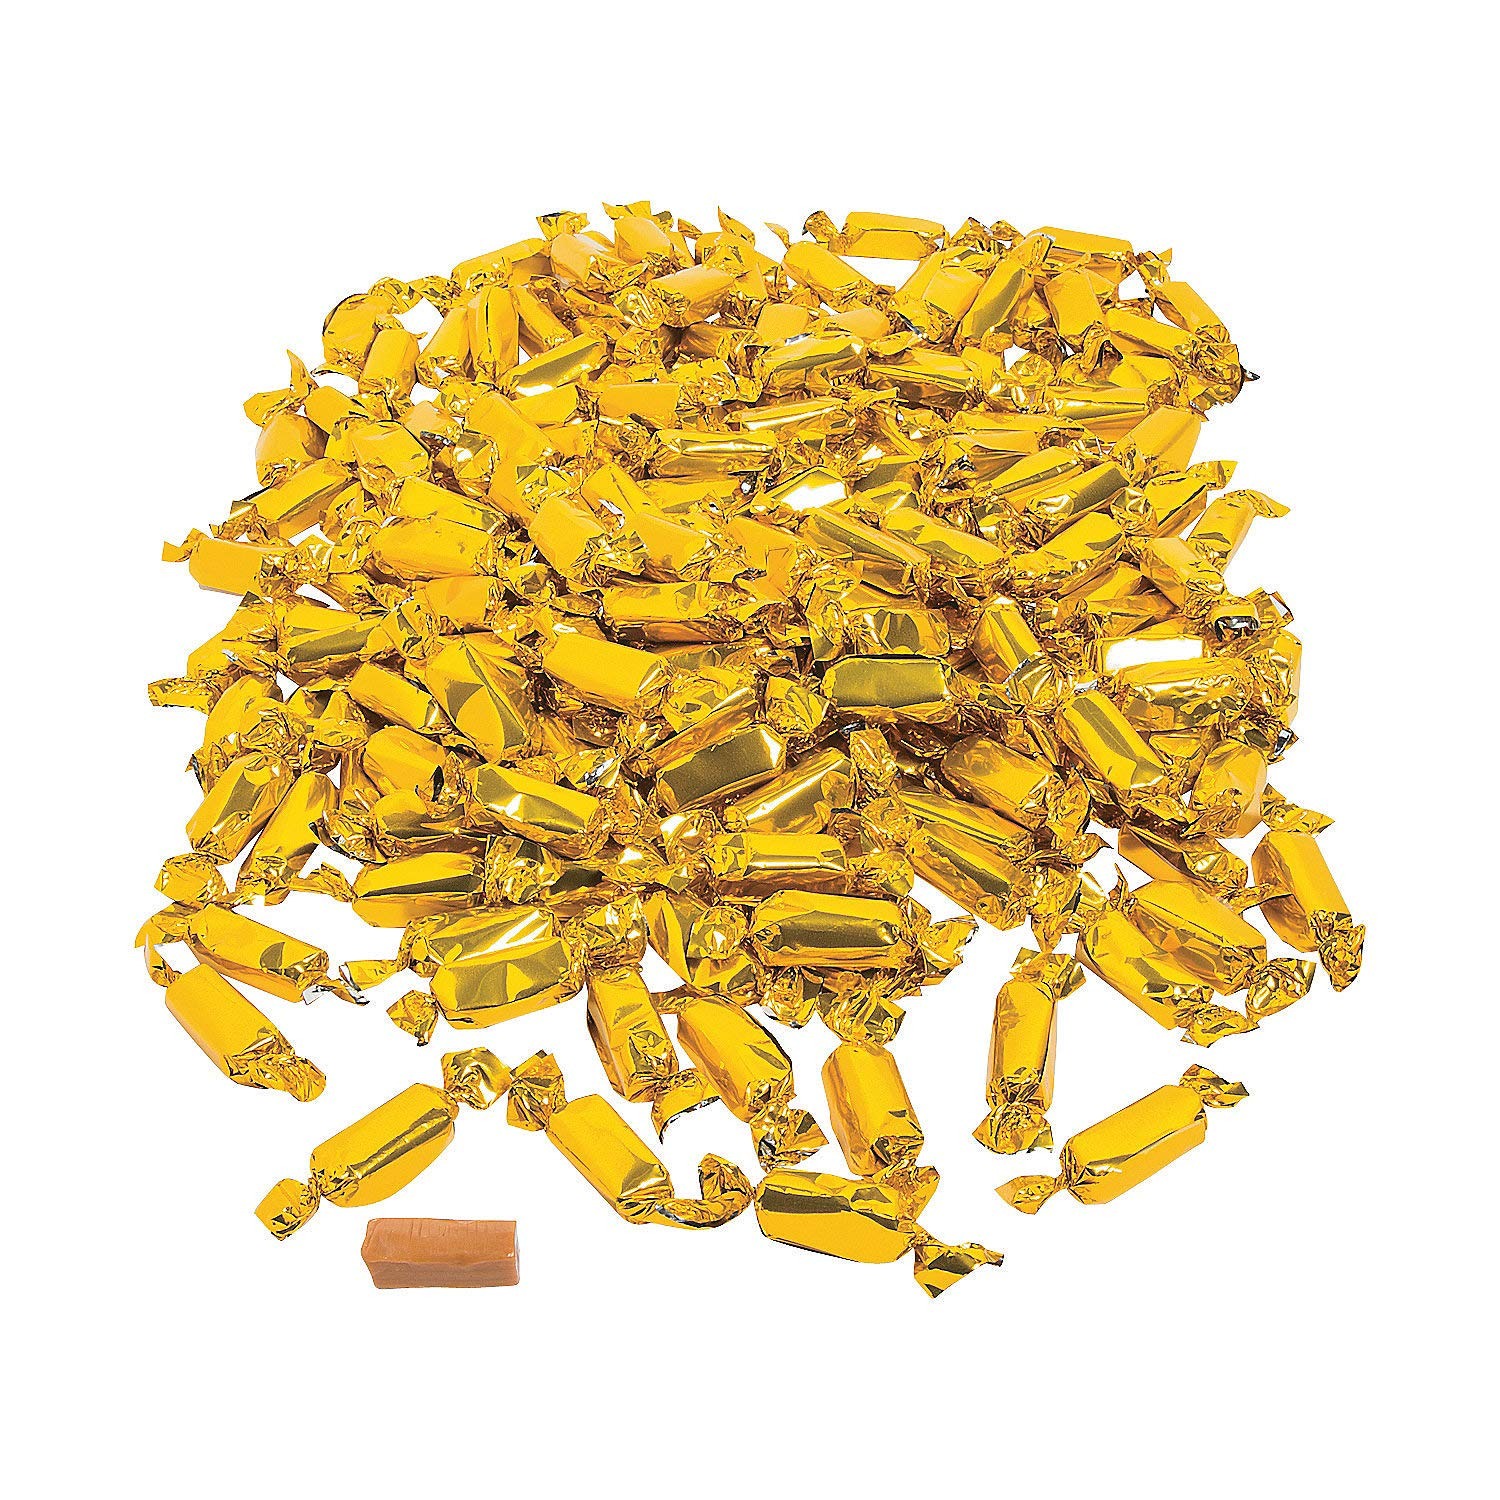
Item Name: Gold Foil Wrapped Caramels - 2 Pounds - Candy Buffet, Wedding and Party Candies | Graduation | Weddings | Receptions
Bullet Point 1: A tasty addition to any candy buffet, these caramels are sure to be a mouth-watering hit at wedding receptions, birthday parties and more.
Bullet Point 2: Perfect for your gold candy theme.
Bullet Point 3: Bulk size: 2 pounds. Approx 189 pieces.
Bullet Point 4: Individually wrapped with gold foil.
Product Description: A tasty addition to any candy buffet, these caramels are sure to be a mouth-watering hit at wedding receptions, birthday parties and more. (approx 189 pcs/unit) Total wt, 2 lbs. Individually wrapped
Value: 32.0
Unit: Ounce

Price: 16.83